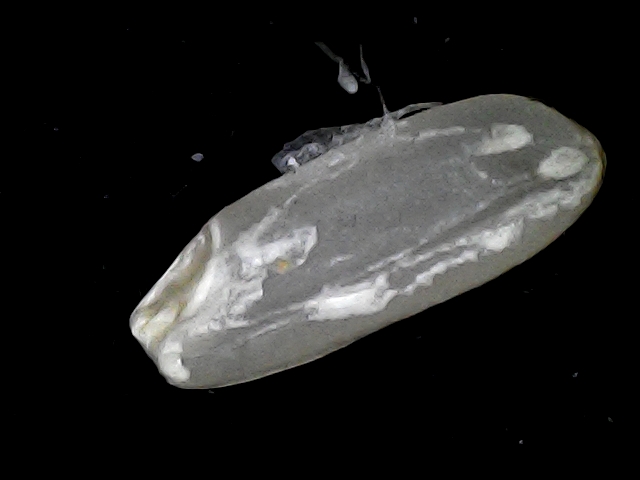
Rice variety: BD51